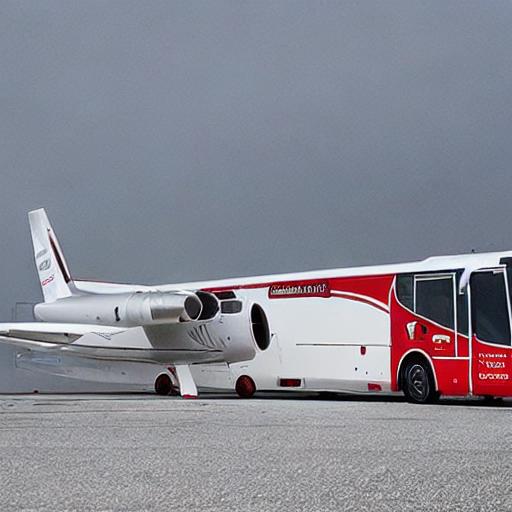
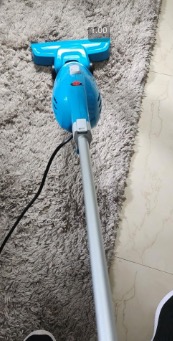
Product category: items_vacuum
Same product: no